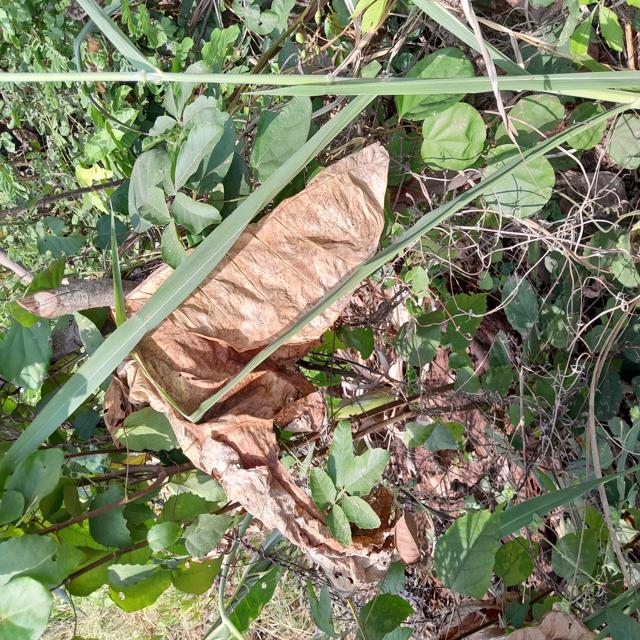
Label: Late_Blight